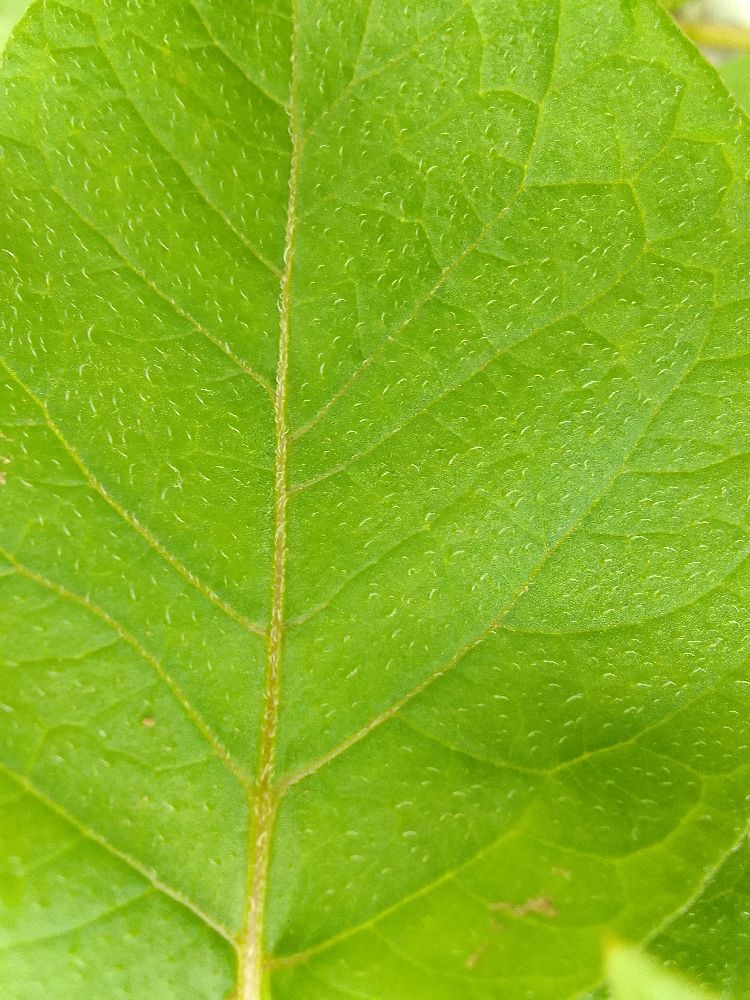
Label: Healthy